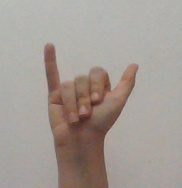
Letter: ya